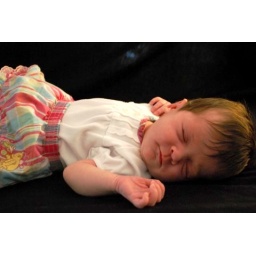
Love the way the colors in her dress pop against the black background.